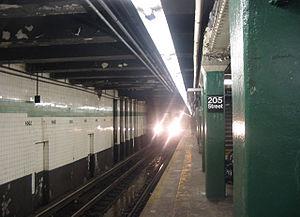
Norwood–205th Street est une station souterraine du métro de New York située dans le quartier de Nordwood, dans le Bronx. Elle constitue le terminus nord de l'IND Concourse Line, issue de l'ancien Independent Subway System et connectée à l'IND Sixth Avenue Line et l'IND Eighth Avenue Line au sud.